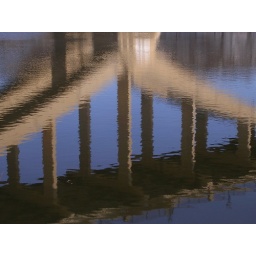
lake st bridge, reflected in the water